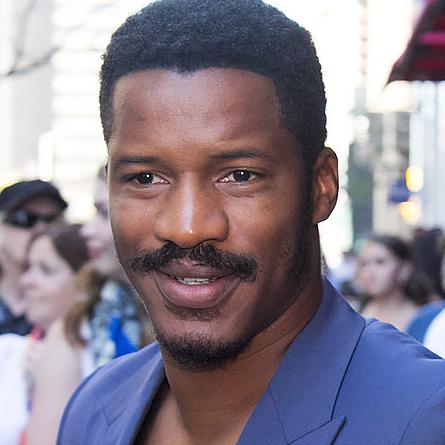
Age: 34